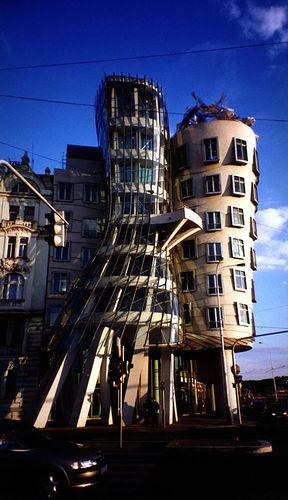
Weather: sun or clear